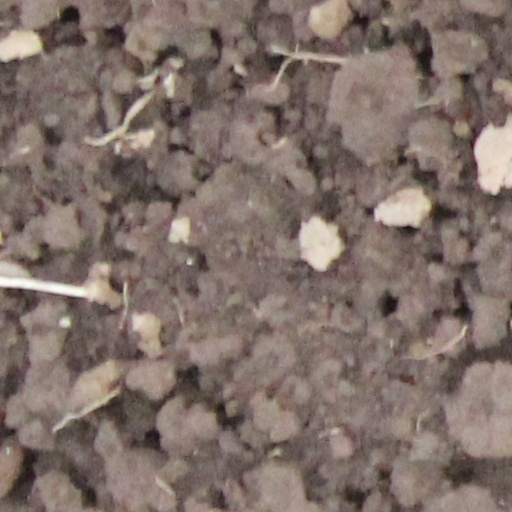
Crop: wheat